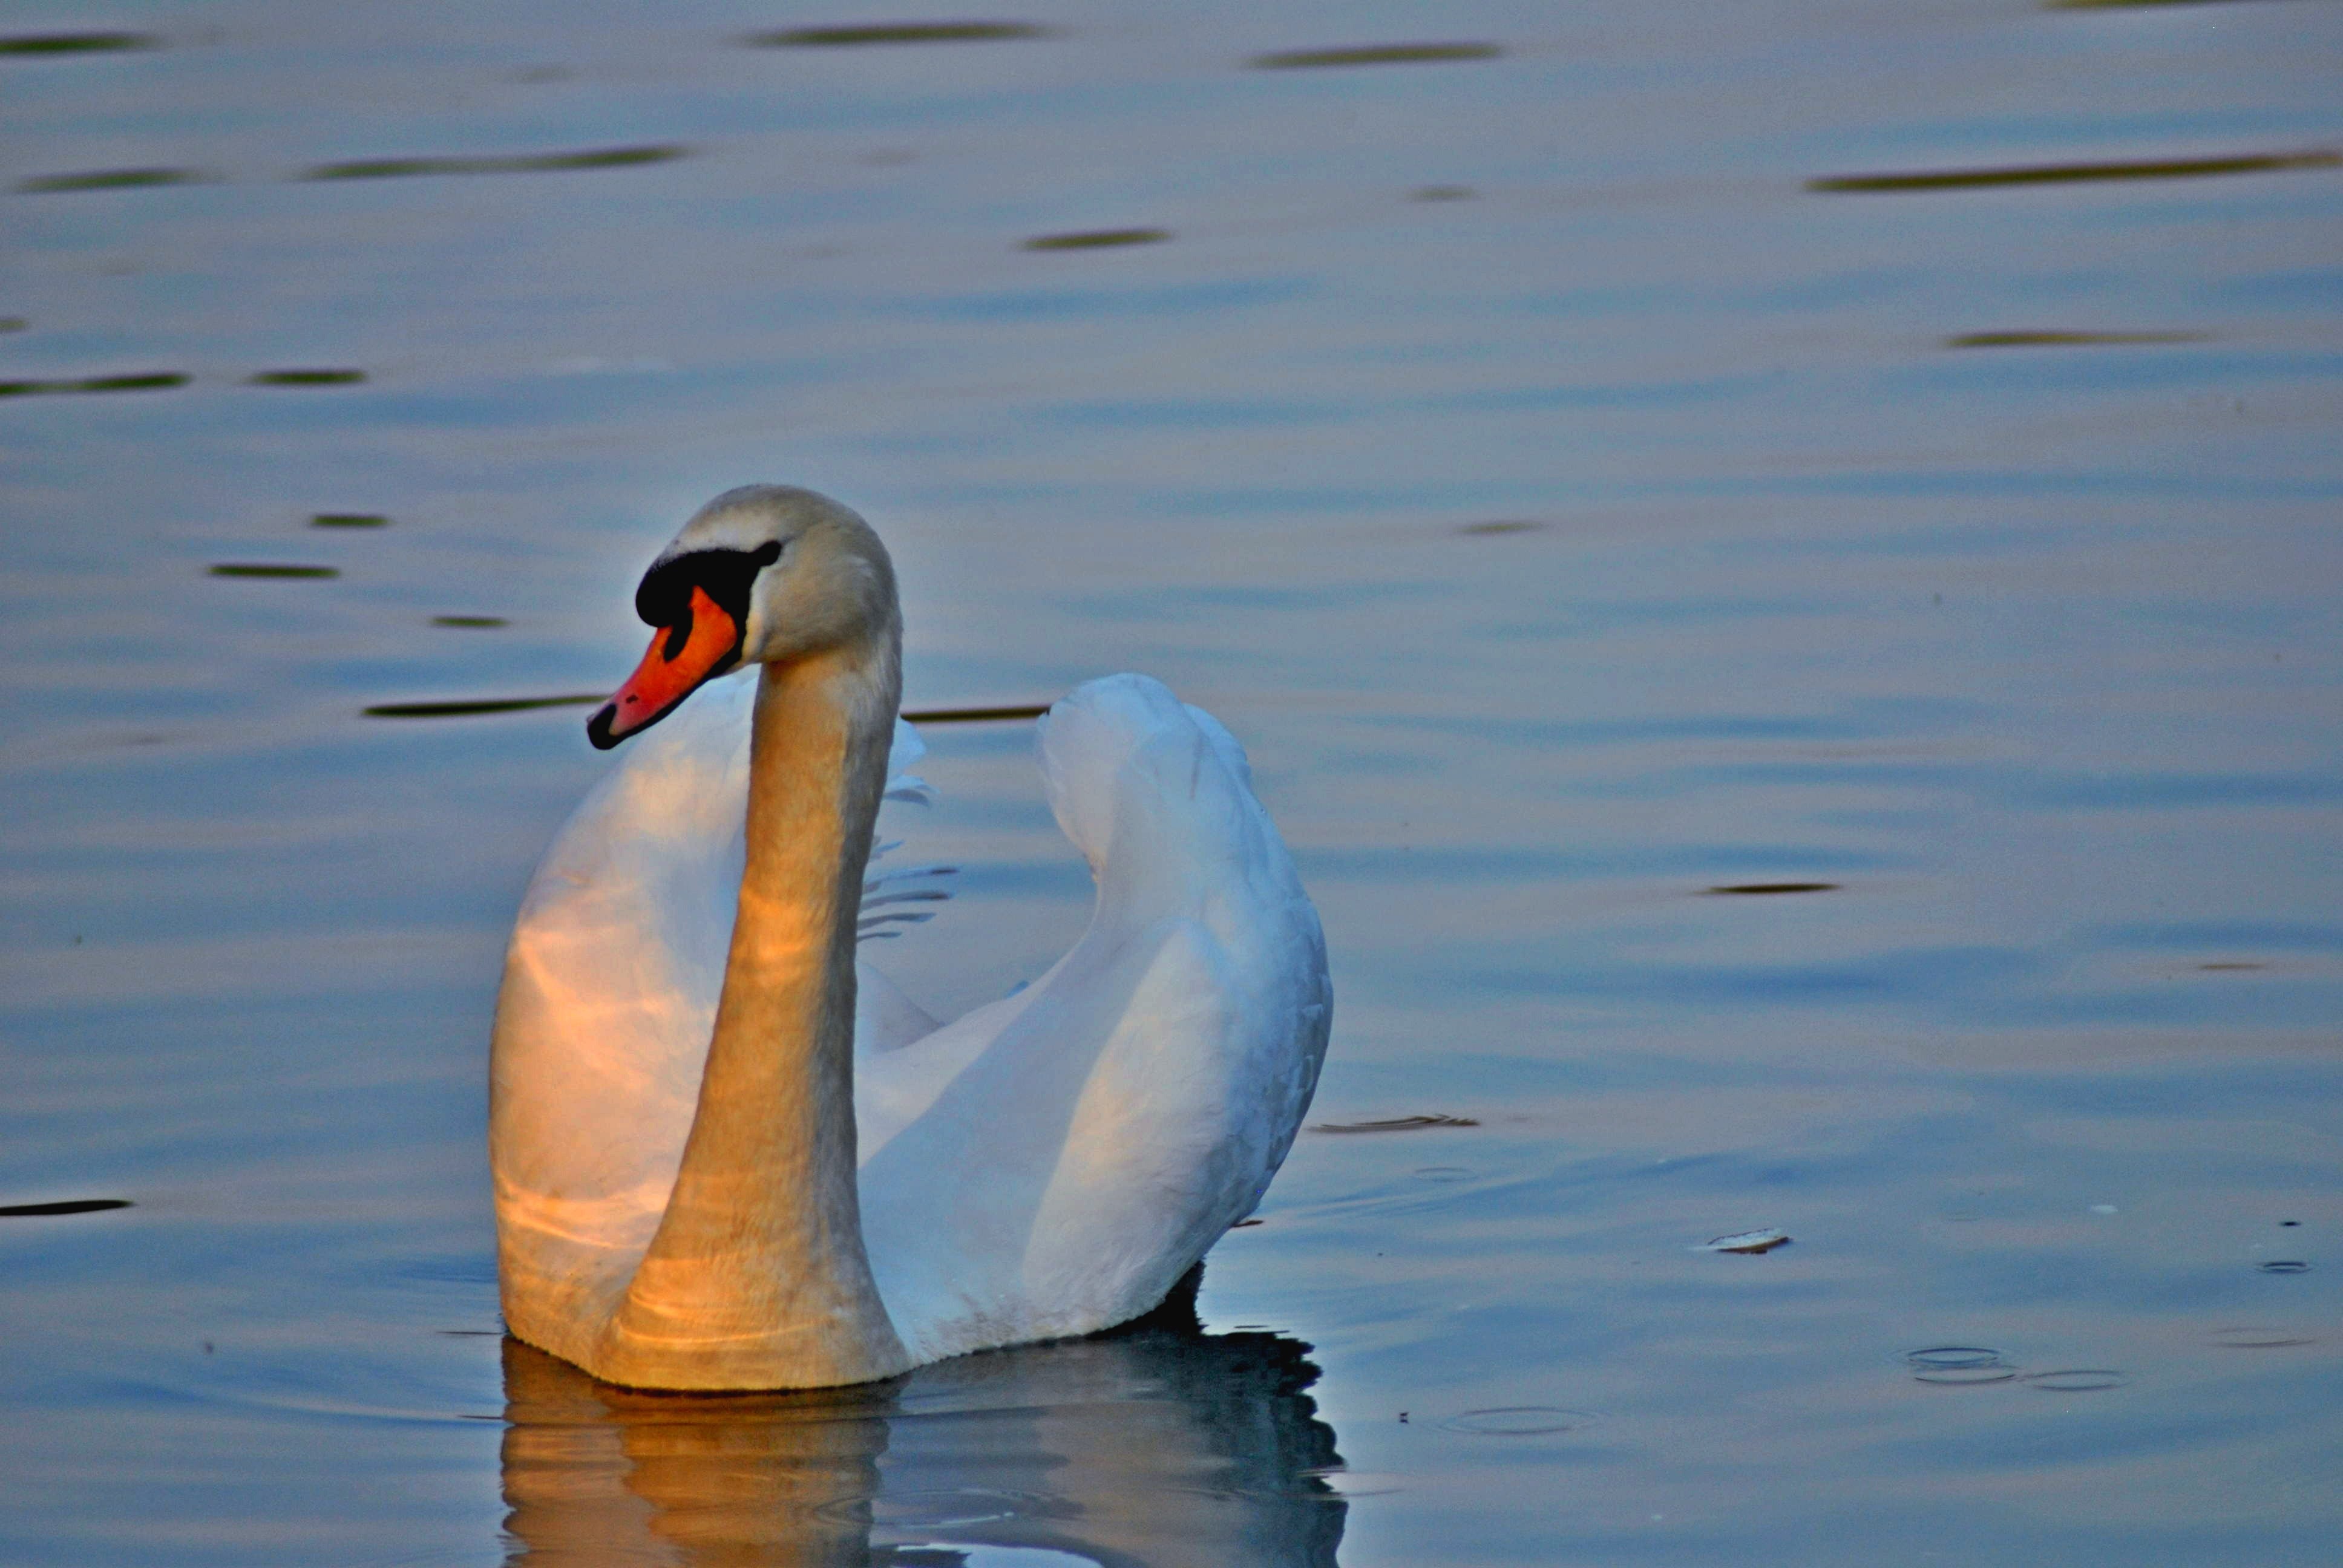
water, nature, outdoor, wilderness, bird, wing, animal, fly, wildlife, wild, reflection, beak, mammal, freedom, feather, avian, fauna, majestic, swan, wings, vertebrate, creature, waterfowl, water bird, ducks geese and swans, cygnus atratus